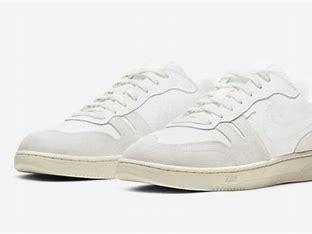
Brand: Nike
Model: Squash Type